McMurdo Sound

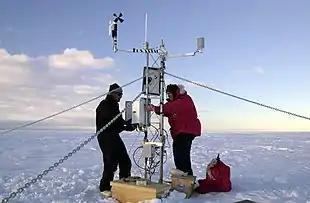
Weather instruments such as this device installed upon Iceberg B-15A provide scientists a better understanding of Antarctica's impact upon global climate.

Cold circumpolar currents of the Southern Ocean shrink the flow of warm South Pacific or South Atlantic waters reaching McMurdo Sound and other Antarctic coastal waters. McMurdo Sound experiences katabatic winds from the Antarctic polar plateau. McMurdo Sound freezes over with sea ice about thick during the winter. During the austral summer when the pack ice breaks up, wind and currents may push the ice northward into the Ross Sea, stirring up cold bottom currents that spill into the ocean basins. Temperatures during the winter months at McMurdo Station have dropped as low as . December and January are the warmest months, with average highs at .